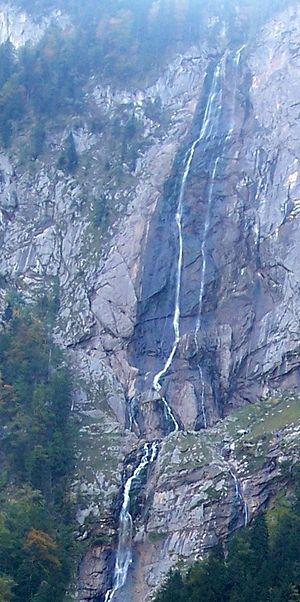
La chute de Röthbach, en allemand Röthbachfall, est la plus haute chute d'eau d'Allemagne avec une hauteur de 470 mètres. La chute se trouve aux environs de Berchtesgaden, dans le parc national de Berchtesgaden.